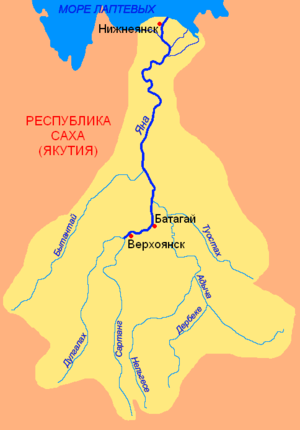
Le Boroulakh est une rivière coulant en Iakoutie. C'est un affluent gauche de l'Adytcha, donc un sous-affluent du fleuve l'Iana.
L'Adytcha est une rivière de Russie qui coule en Sibérie orientale, au nord-est de la République de Sakha. C'est le principal affluent du fleuve Iana qu'il rejoint en rive droite.
Le Nelguessé est une rivière coulant en Iakoutie. C'est un affluent gauche de l’Adytcha.
Le Iana est un fleuve de Sibérie orientale, en Russie. Il arrose la République de Sakha et se jette dans l'océan Arctique, dans la mer de Laptev. Il se trouve entre la Léna à l'ouest et l'Indigirka à l'est.